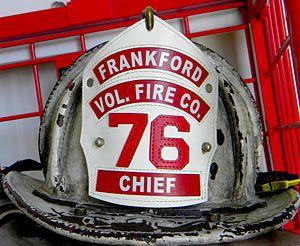
Un casque de pompier est un type de casque destiné à protéger la tête des pompiers lors de leurs interventions. Il fait partie des équipements de protection individuelle au même titre que le reste de la tenue d'incendie des pompiers.